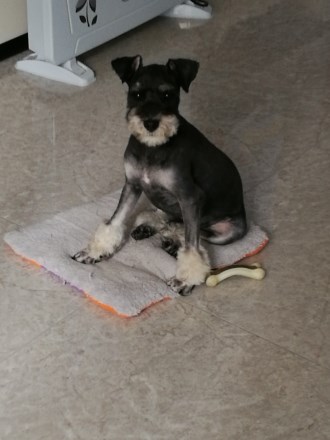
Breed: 2342-n000102-miniature_schnauzer